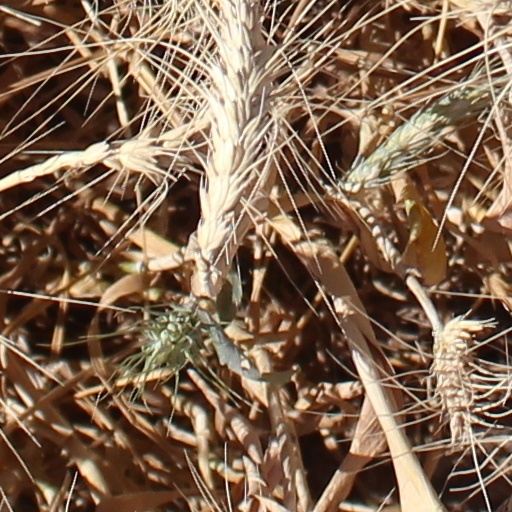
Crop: wheat